Overton Park Shell

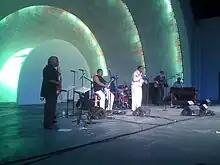
Musicians performing at the Overton Park Shell (formerly Levitt Shell) in June 2011

The Overton Park Shell (formerly "Levitt Shell," "Shell Theater, and Memphis Open Air Theater") is an open-air amphitheater and museum located in Overton Park, Memphis, Tennessee. Elvis Presley gave his first paid concert there on July 30, 1954.